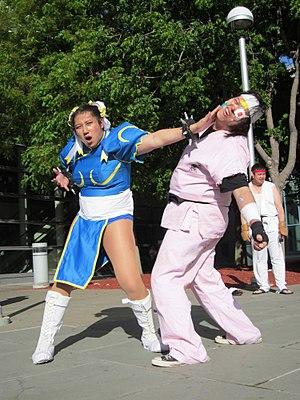
Dan Hibiki est un personnage de fiction issu de la série Street Fighter. Il s'agit d'un japonais d'origine chinoise qui vit à Hong Kong, spécialiste en arts martiaux, plus précisément le Saikyo, un art martial fictif. Il fait sa première apparition dans Street Fighter Alpha: Warriors' Dreams en 1995.